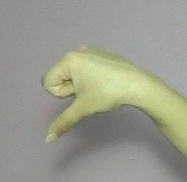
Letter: waw